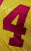
Number: 4